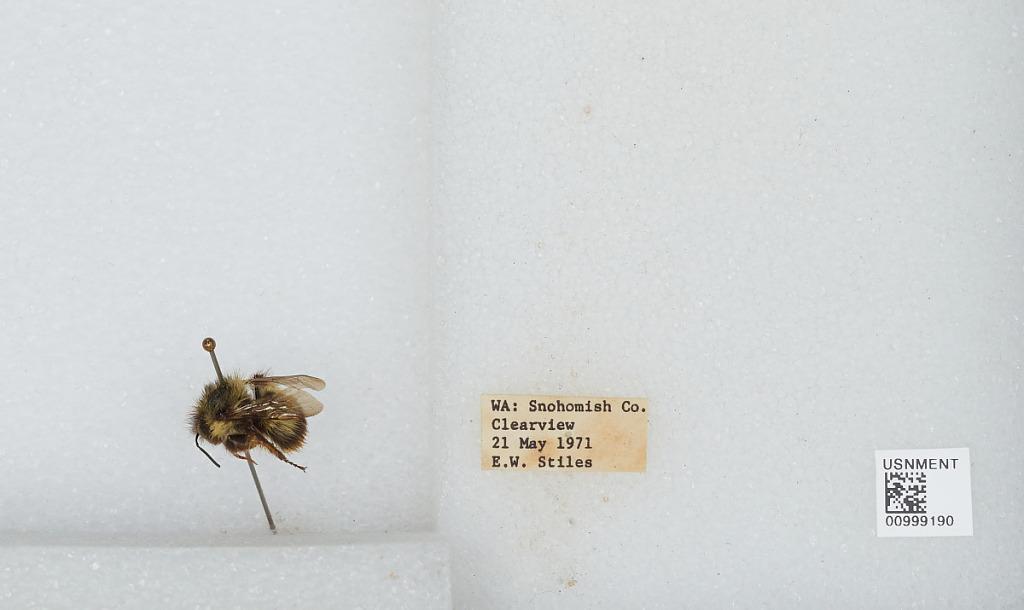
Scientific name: Bombus (Pyrobombus) mixtus Cresson
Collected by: E. Stiles
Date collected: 1971-5-21
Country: United States
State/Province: Washington
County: Snohomish
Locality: Clearview
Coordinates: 47.8292, -122.145